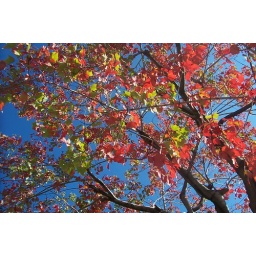
Turn of leaves against blue sky